Rosa Meador Goodrich Boido

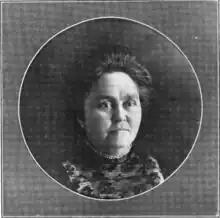
Rosa Goodrich Boido, from a 1913 publication

Rosa Meador Goodrich Boido (February 24, 1870 – October 27, 1959) was an American physician, suffragist, and temperance worker. She was the first woman to hold a medical license in Arizona.